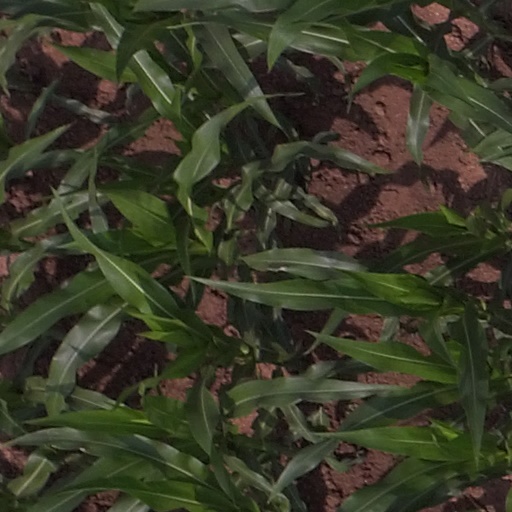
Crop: maize; corn